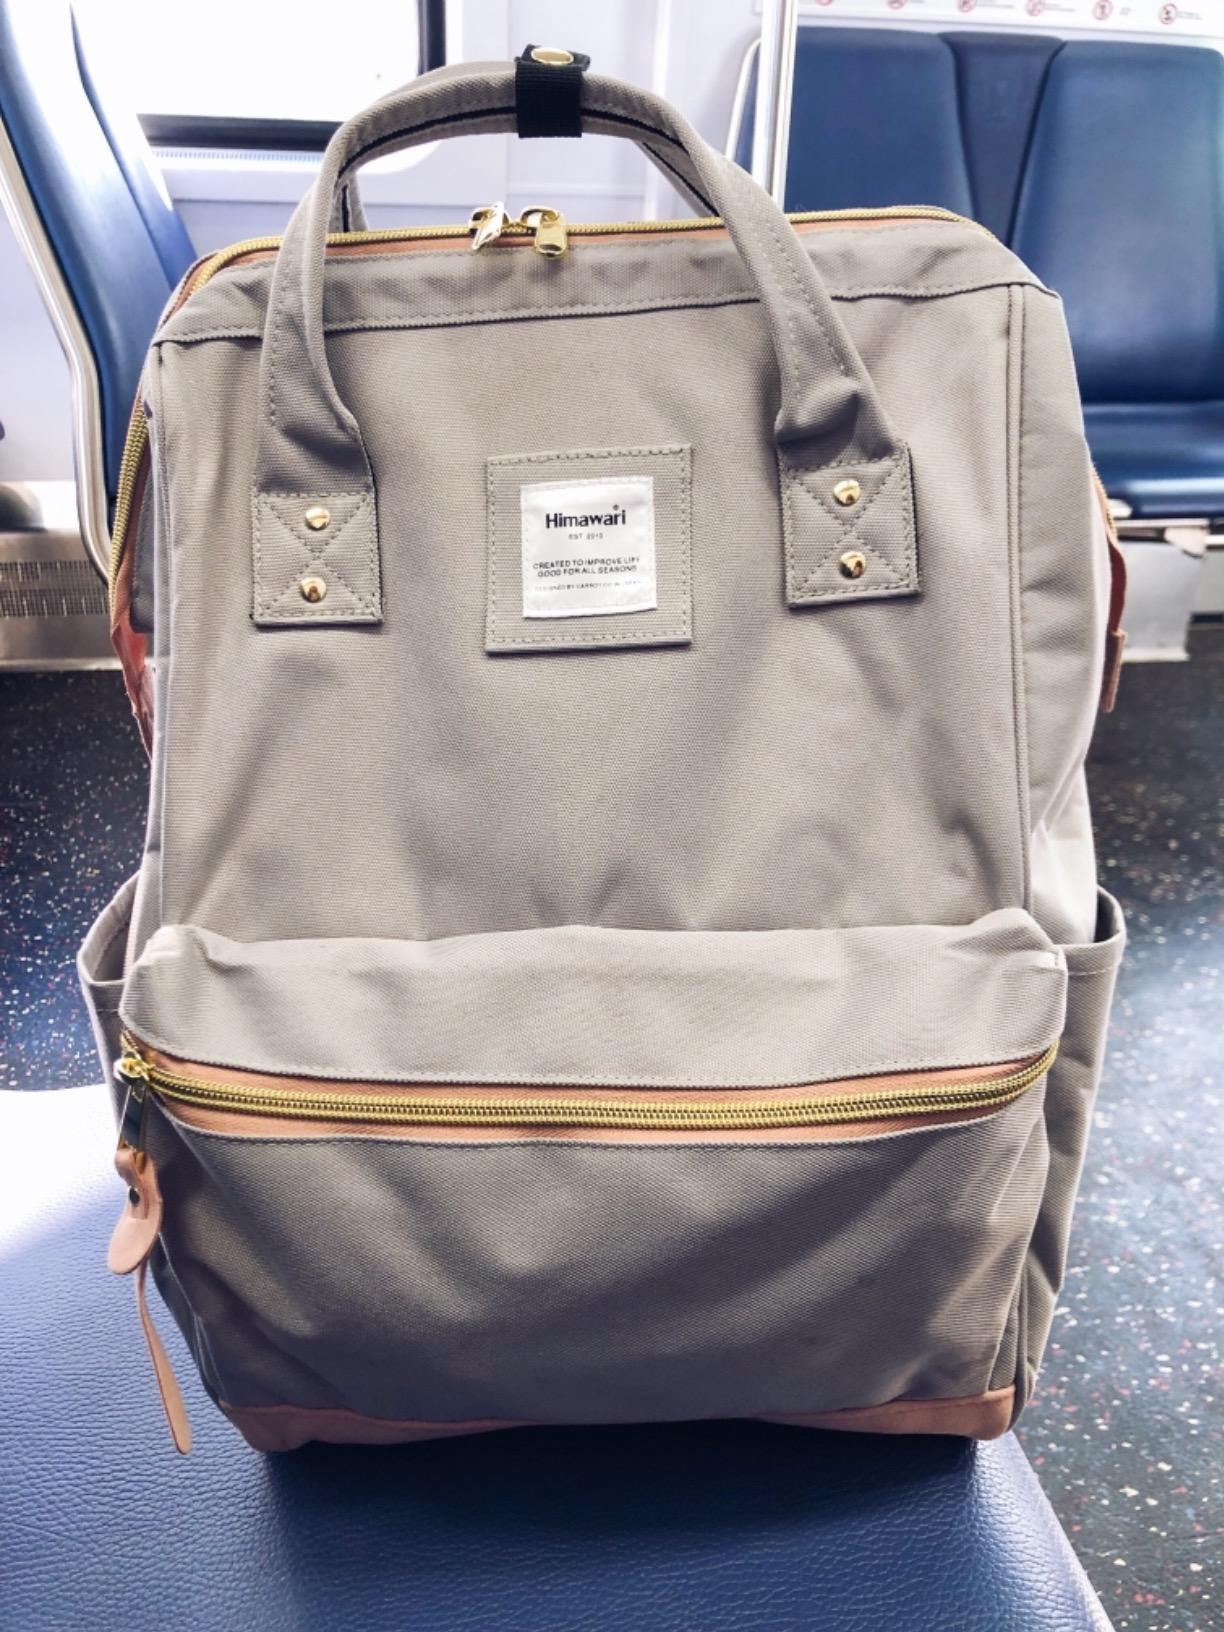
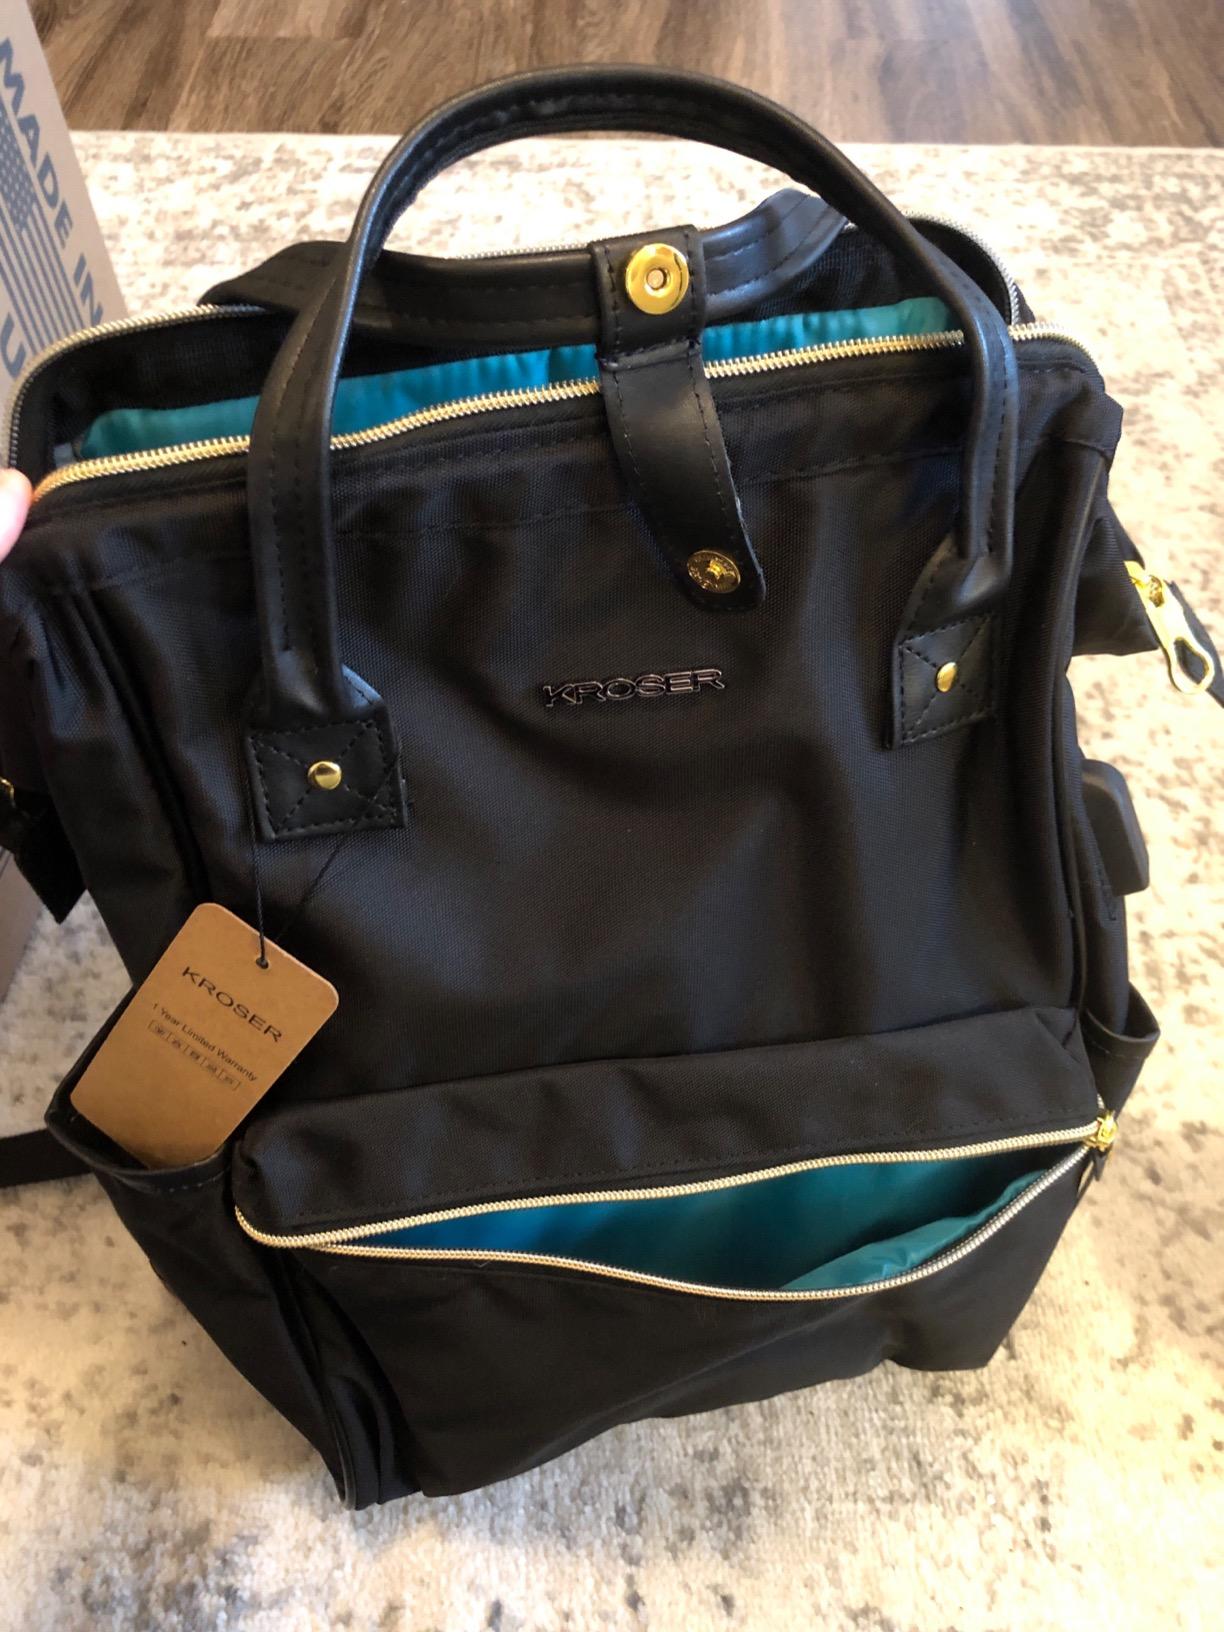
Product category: bag
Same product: no